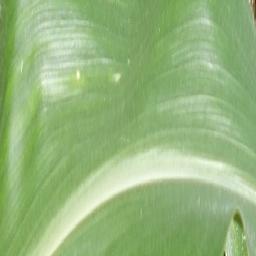
Label: Corn___healthy